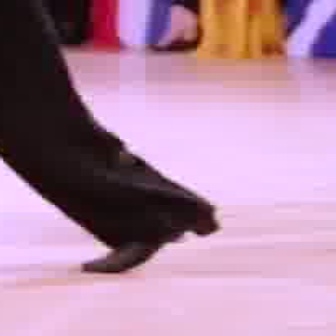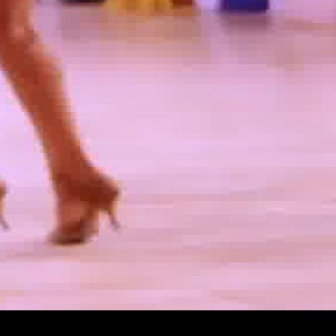
  Please identify the target specified by the bounding box [110,162,186,238] in the first image and locate it in the second image. Return the coordinates in [x_min,y_min,x_max,y_max] format.
Answer: [44,166,122,244]